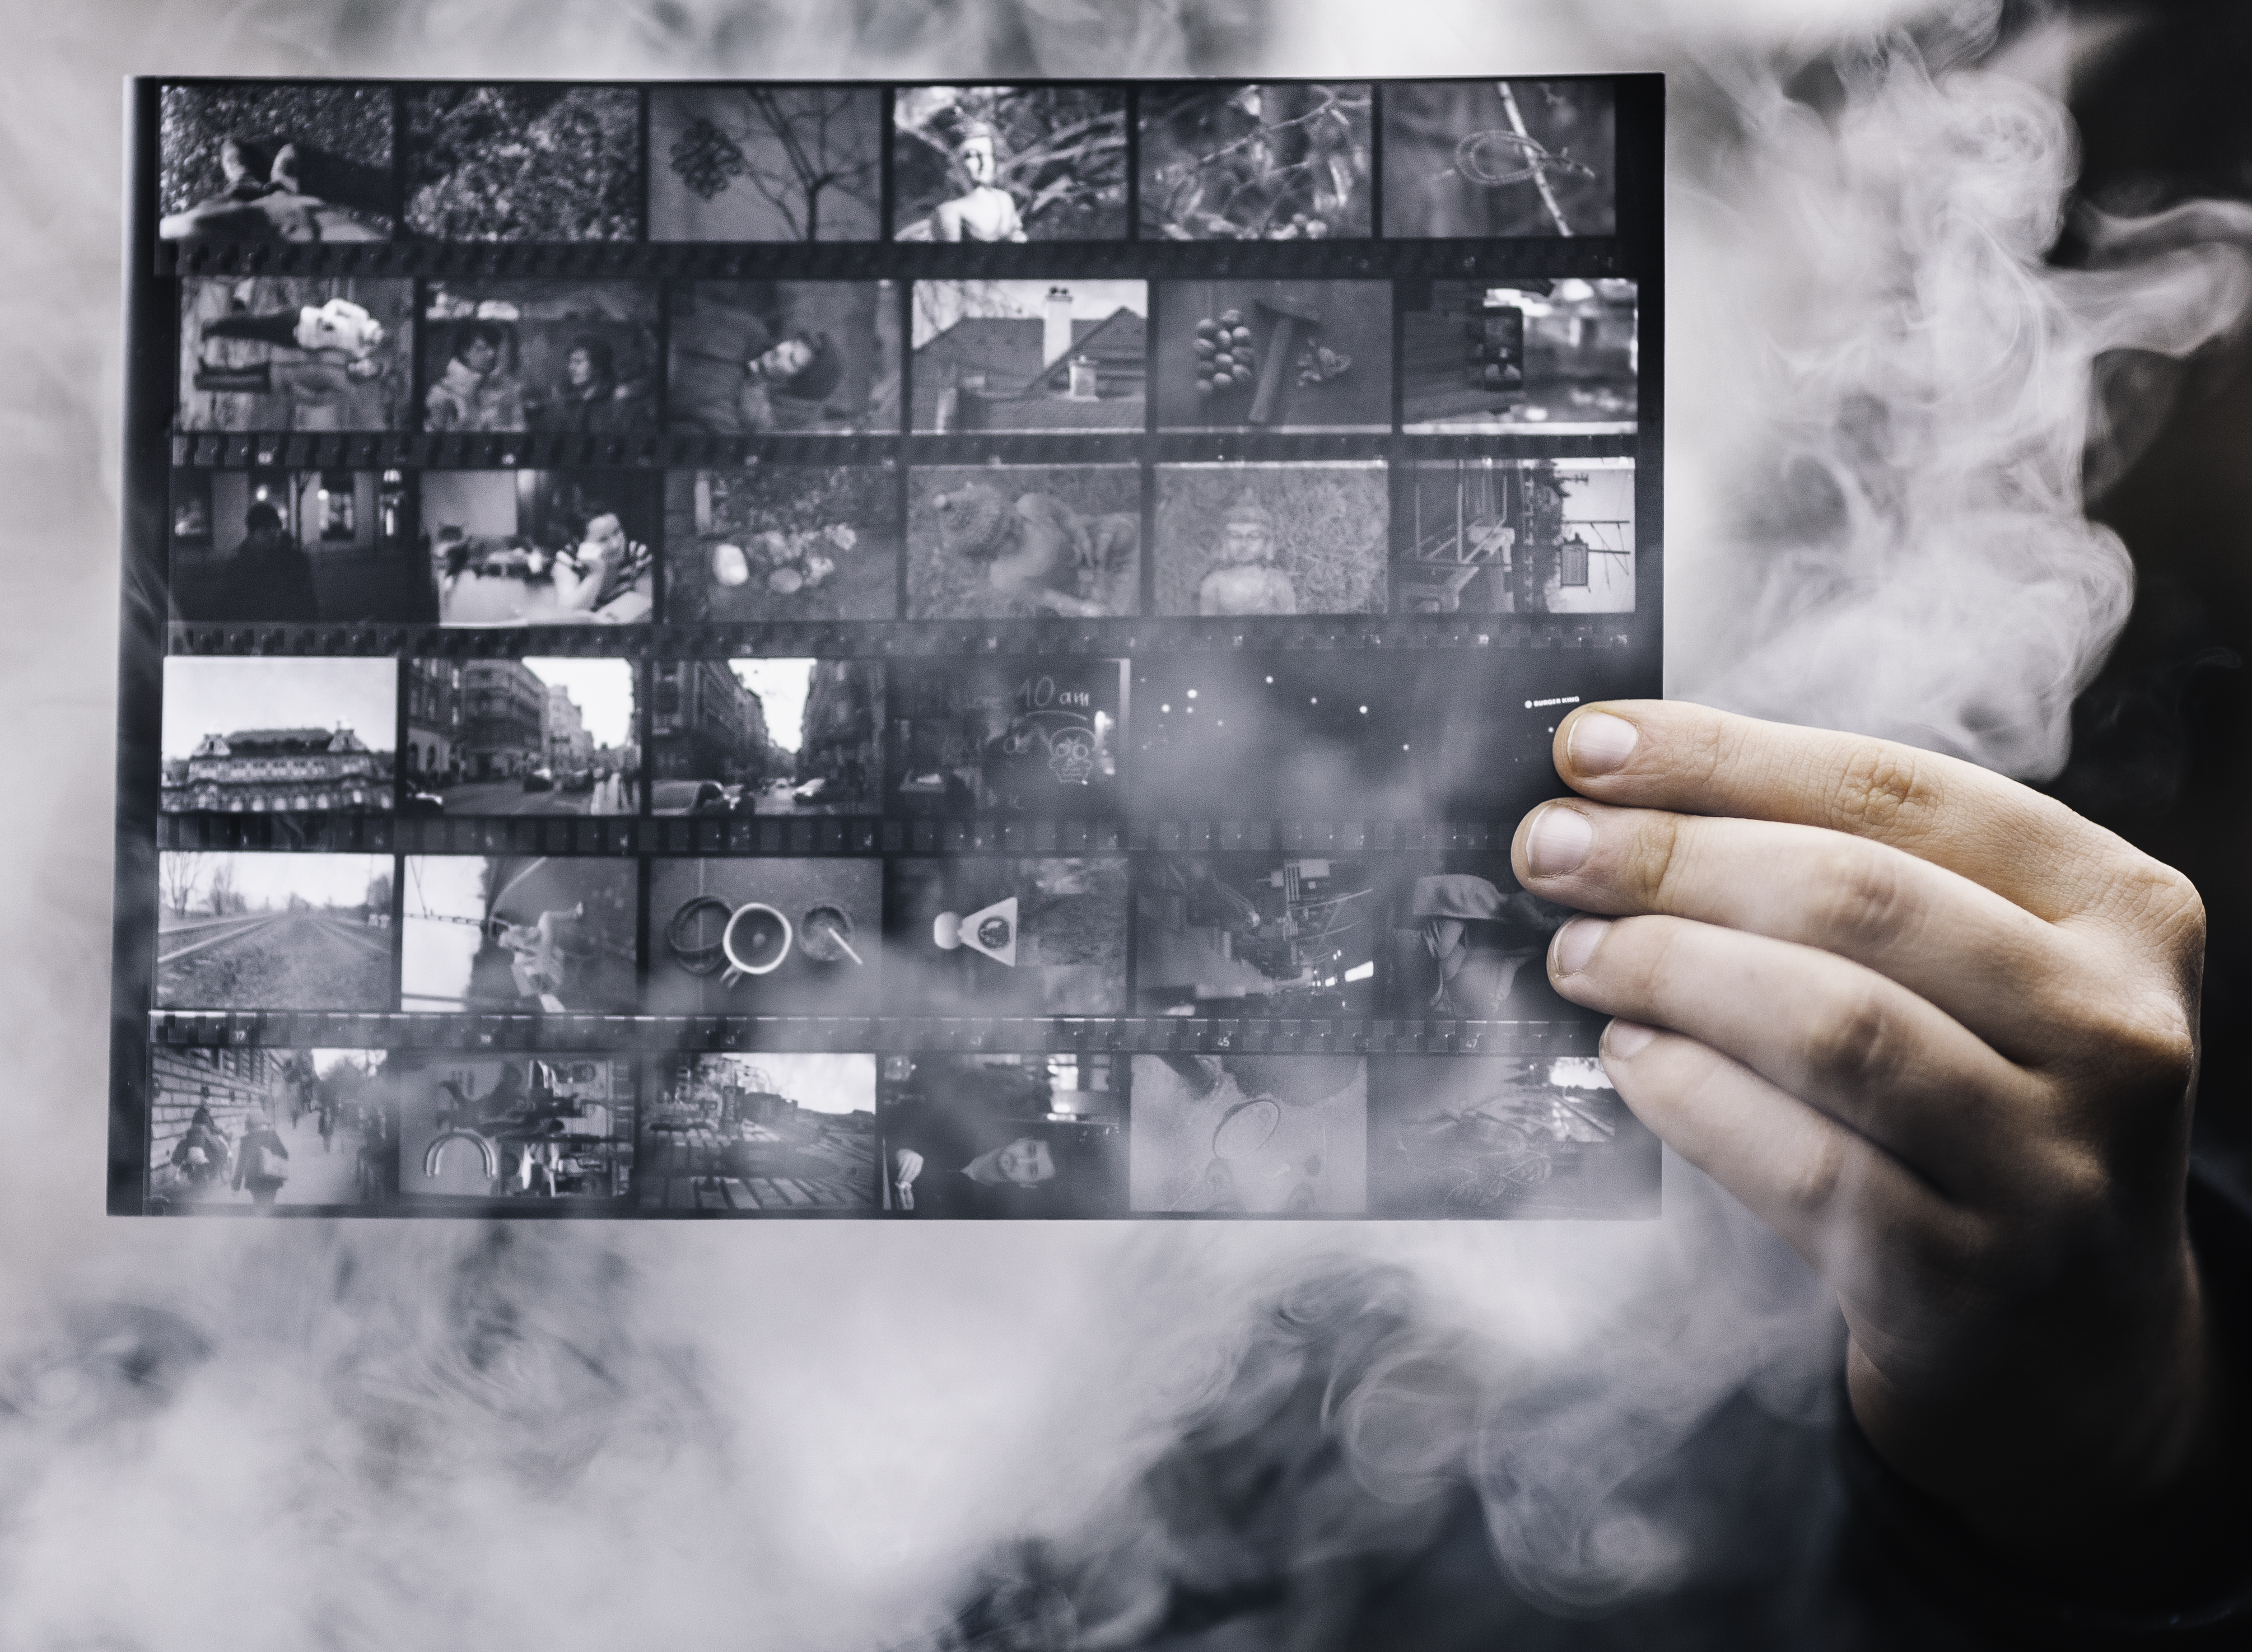
white, photography, dark, canon, room, monochrome, sheet, drawing, design, photograph, 5d, image, f2, 135mm, contact, markii, 5dii, foma, retropan, enlarging